Taipei Economic and Cultural Office in Houston

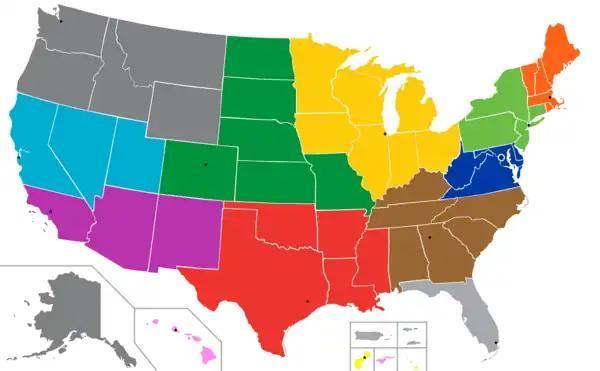
Consular district of TECO Houston

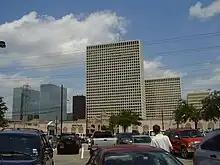
Greenway Plaza, the complex which contains the office

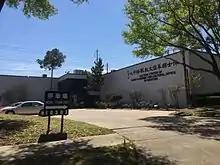
Culture Center of TECO in Houston

The mission serves Texas, Arkansas, Louisiana, Mississippi, and Oklahoma.